Mint na Bokura

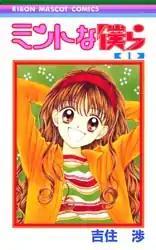
Cover of the first tankōbon volume

is a Japanese manga series by Wataru Yoshizumi. The story centers on the life of a pair of 14-year-old twins. It was initially published in the July 1997 issue of "Ribon Comics" until February 2000. It is completed in 6 volumes. However, it was compiled into 16 volumes in the Spanish version. It is licensed in French by Glénat, in Spain by Planeta DeAgostini Comics, and in Taiwan by Sharp Point Press.